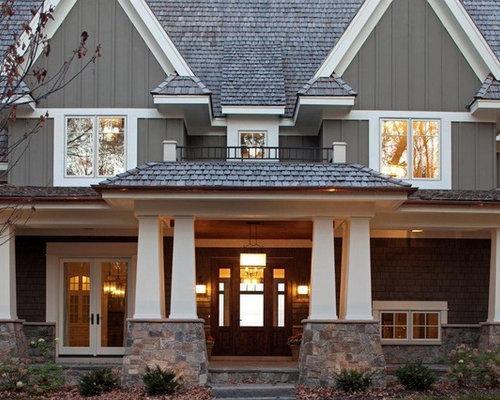
example of an arts and crafts wood exterior home design